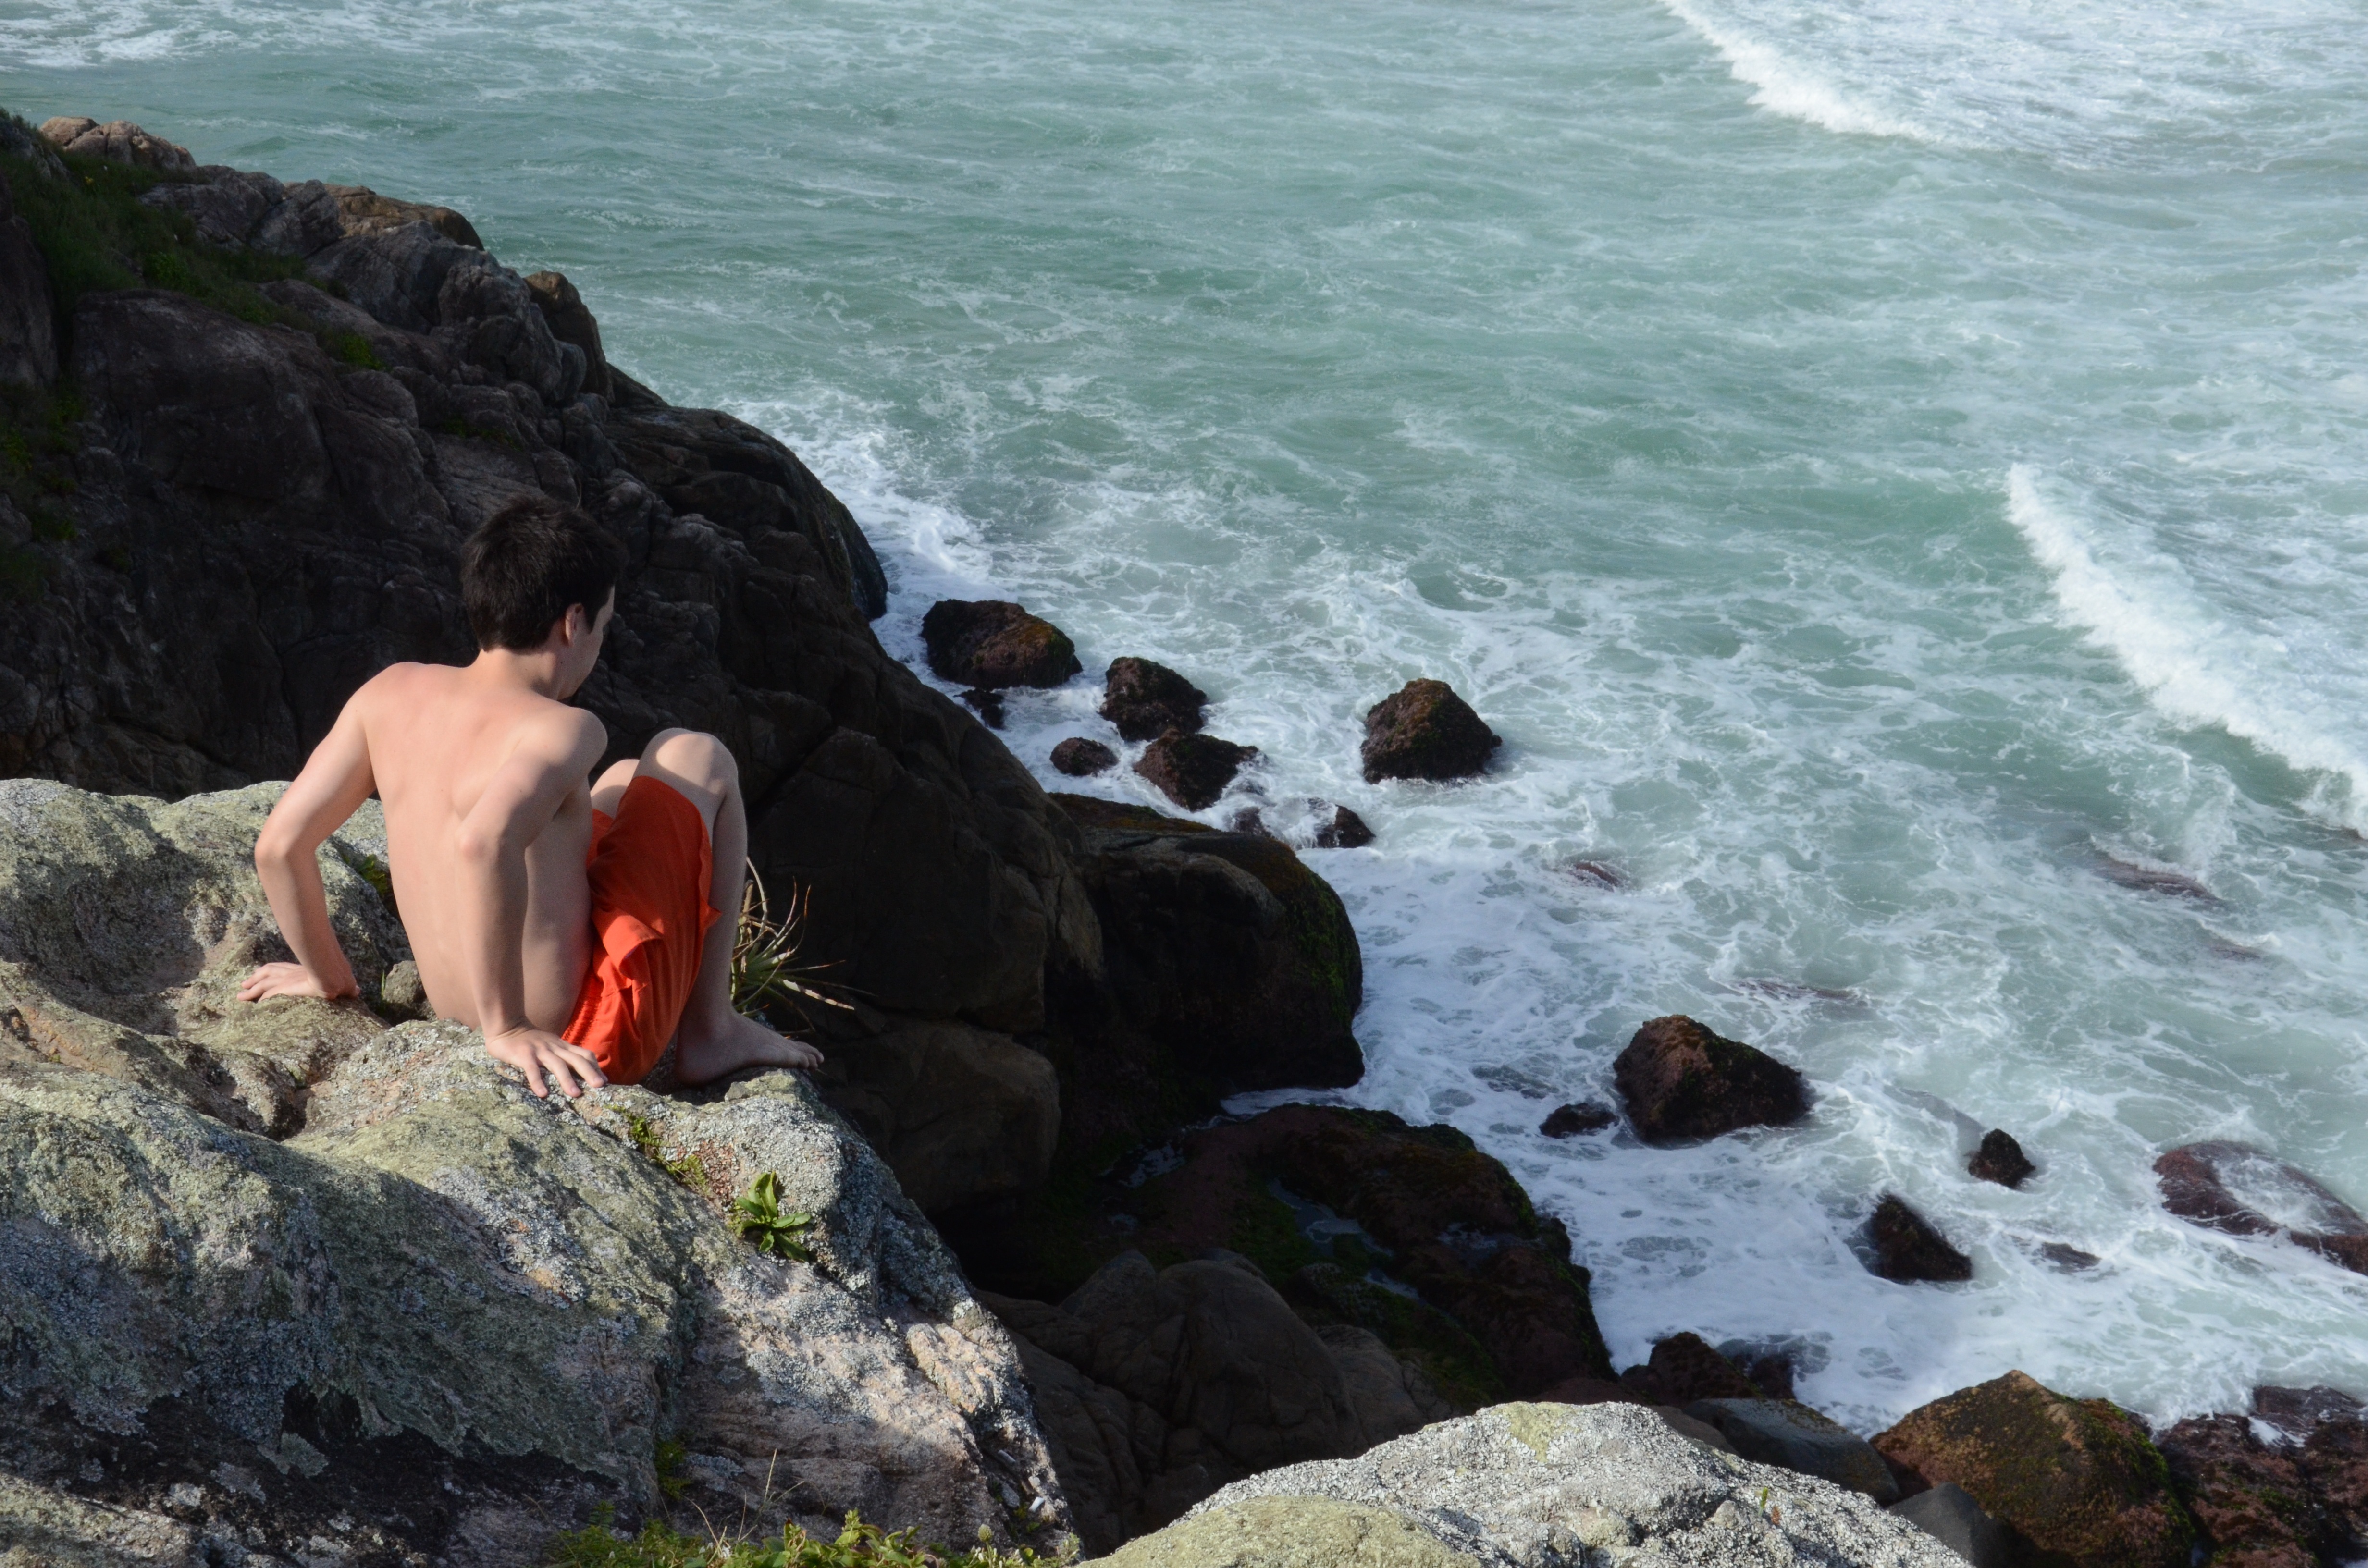
man, beach, sea, coast, rock, ocean, shore, wave, boy, kid, vacation, cliff, cove, bay, terrain, material, looking down, body of water, dive, look, sol, florianopolis, brazil, precipice, cape, if play, wind wave